Vetschau

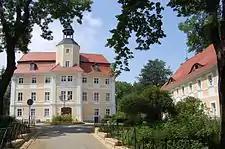
Vetschau castle

Vetschau was first mentioned in 1302 as Veczicz. In the course of time, the name of the town changed from Vetczaw in 1434 via Fetzow in 1450 to Fetczaw in 1480. Along with Lower Lusatia, it passed to Hungary in 1469, then returned to Bohemia in 1490. In 1527 the town was first called Fetzscho, the formal town charter was granted to Vetschau in 1543. The coat of arms for Rath and Gmaind of Marckhts Vetzschew was issued to the town on 17 March 1548 by King Ferdinand I in Augsburg. The document was long lost and was rediscovered only in July 2005 in an attic in Vetschau. In 1635, the town passed from Bohemia to Saxony, and was part of Poland-Saxony from 1697 to 1763. In 1815, it was annexed by Prussia, and from 1871 formed part of the newly formed German Empire.